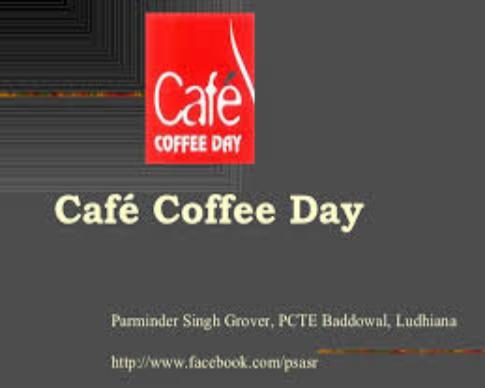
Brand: Cafe Coffee Day
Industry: Food